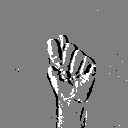
ASL letter: t